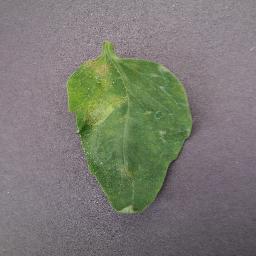
Label: Tomato___Late_blight